Stalybridge

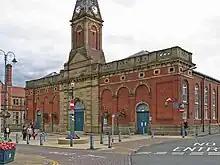
Stalybridge – Market Hall

The market hall closed on New Year's Eve 1999 and became the Civic Hall in 2001. Four years later, the area designated for retail space became exhibition space. There were plans to reopen the market and let the retail hall out to private contractors, though this came to naught. The town's cinema, the Palace, closed on 31 August 2003, with the last film being "American Pie 3: The Wedding". The cinema has since been converted to become Rififi Nightclub and Amber Lounge Bar & Restaurant, which itself was closed down late in 2012 after two violent incidents on the same night.